New Valley Governorate

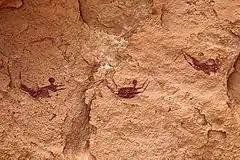
Wadi Sura Swimmers

Violent clashes were reported in the New Valley Governorate on February 8–9, 2011 as part of the 2011 Egyptian revolution. Protesters set fire to police stations and the National Democratic Party building. Multiple deaths were reported in addition to hundreds of injuries amid claims that the police opened fire on protesters in Kharga Oasis with live ammunition.